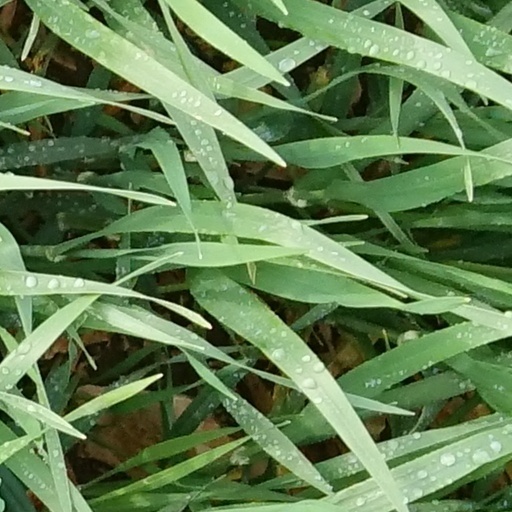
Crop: wheat